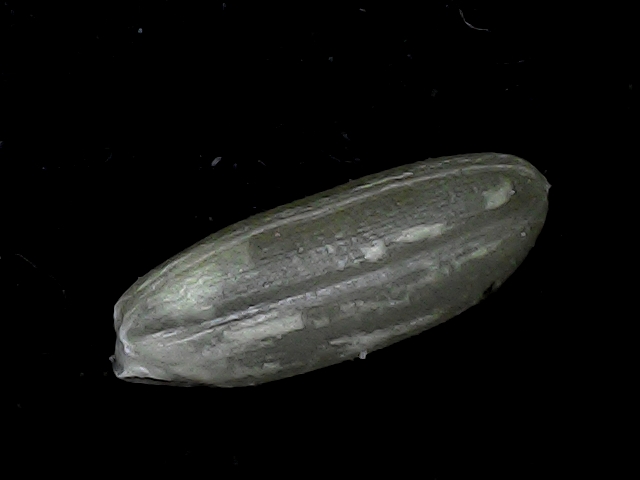
Rice variety: BD95